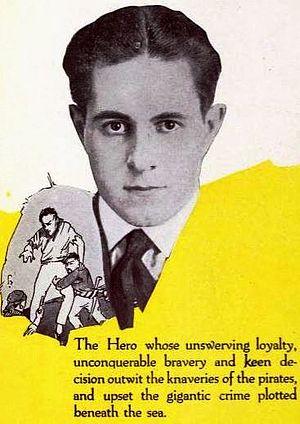
John B. O'Brien né le 13 décembre 1884 à Roanoke, et mort le 15 août 1936 à Los Angeles, est un acteur et réalisateur américain de l'époque du cinéma muet. Il a réalisé 53 films, et tourné dans 88 films, courts métrages et longs métrages.